Ryōgoku Kokugikan

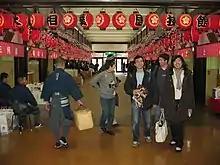
The tea house street located in the Kokugikan in January 2008

Emblematic venues also includes the "Annaijo" Entrance ("lit." Information desk, also called "Chaya-dori": Tea House Street), a flower-theme decorated corridor for souvenirs buying. Now under the control of the Japan Sumo Association, the "cha-ya" were originally independent named teahouses that sold tickets and refreshments to their customers. Following a system of inheritance, today's 20 businesses can be dated back to the nineteenth century, the oldest teahouse dating back to 1818. Now the teahouses also offer gifts packages. Their services usually go to regular customers who have agreements in place. Attendants (called "dekata") dressed in attire that resembles a yobidashi, guide patrons to their seats and supply them with refreshments in exchange of a tip.